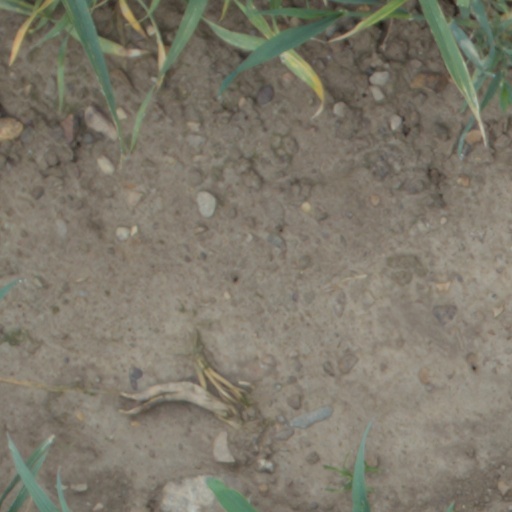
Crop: wheat